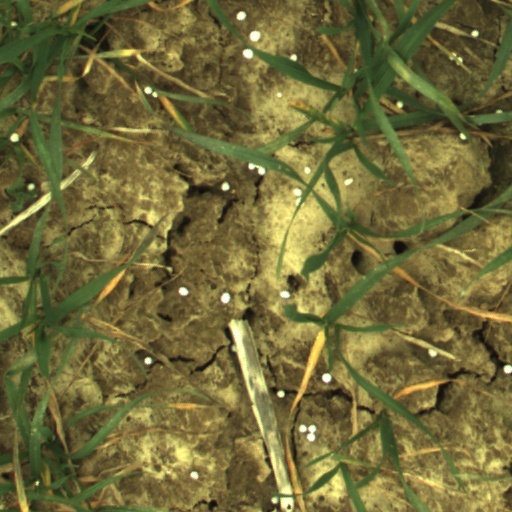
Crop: wheat